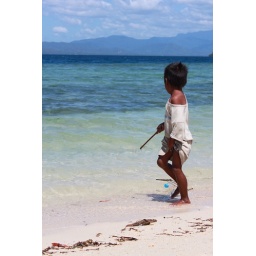
a local boy playing at the beach in Pandan Island.